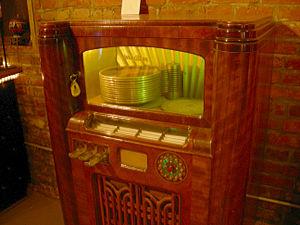
Le disque 78 tours est un disque phonographique d'un diamètre de 25 cm ou de 30 cm, généralement couvert de gomme laque noire, qui tourne à environ 78 tours par minute. Il fut le principal support de diffusion de la musique enregistrée pendant la première moitié du XXᵉ siècle.